Russian tea culture

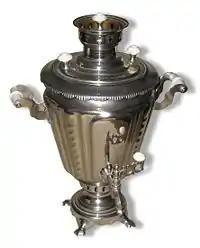
Silver samovar

Tea prices had moderately declined by the end of the 18th century. The first local tea plant was set in Nikitsky Botanical Garden in 1814, while the first industrial tea plantation was established in 1885. The tea industry did not take off until World War I, and greatly expanded following World War II. However, by the mid-1990s, tea production came to a standstill. Today, the main area in Russia for tea production is near Sochi.